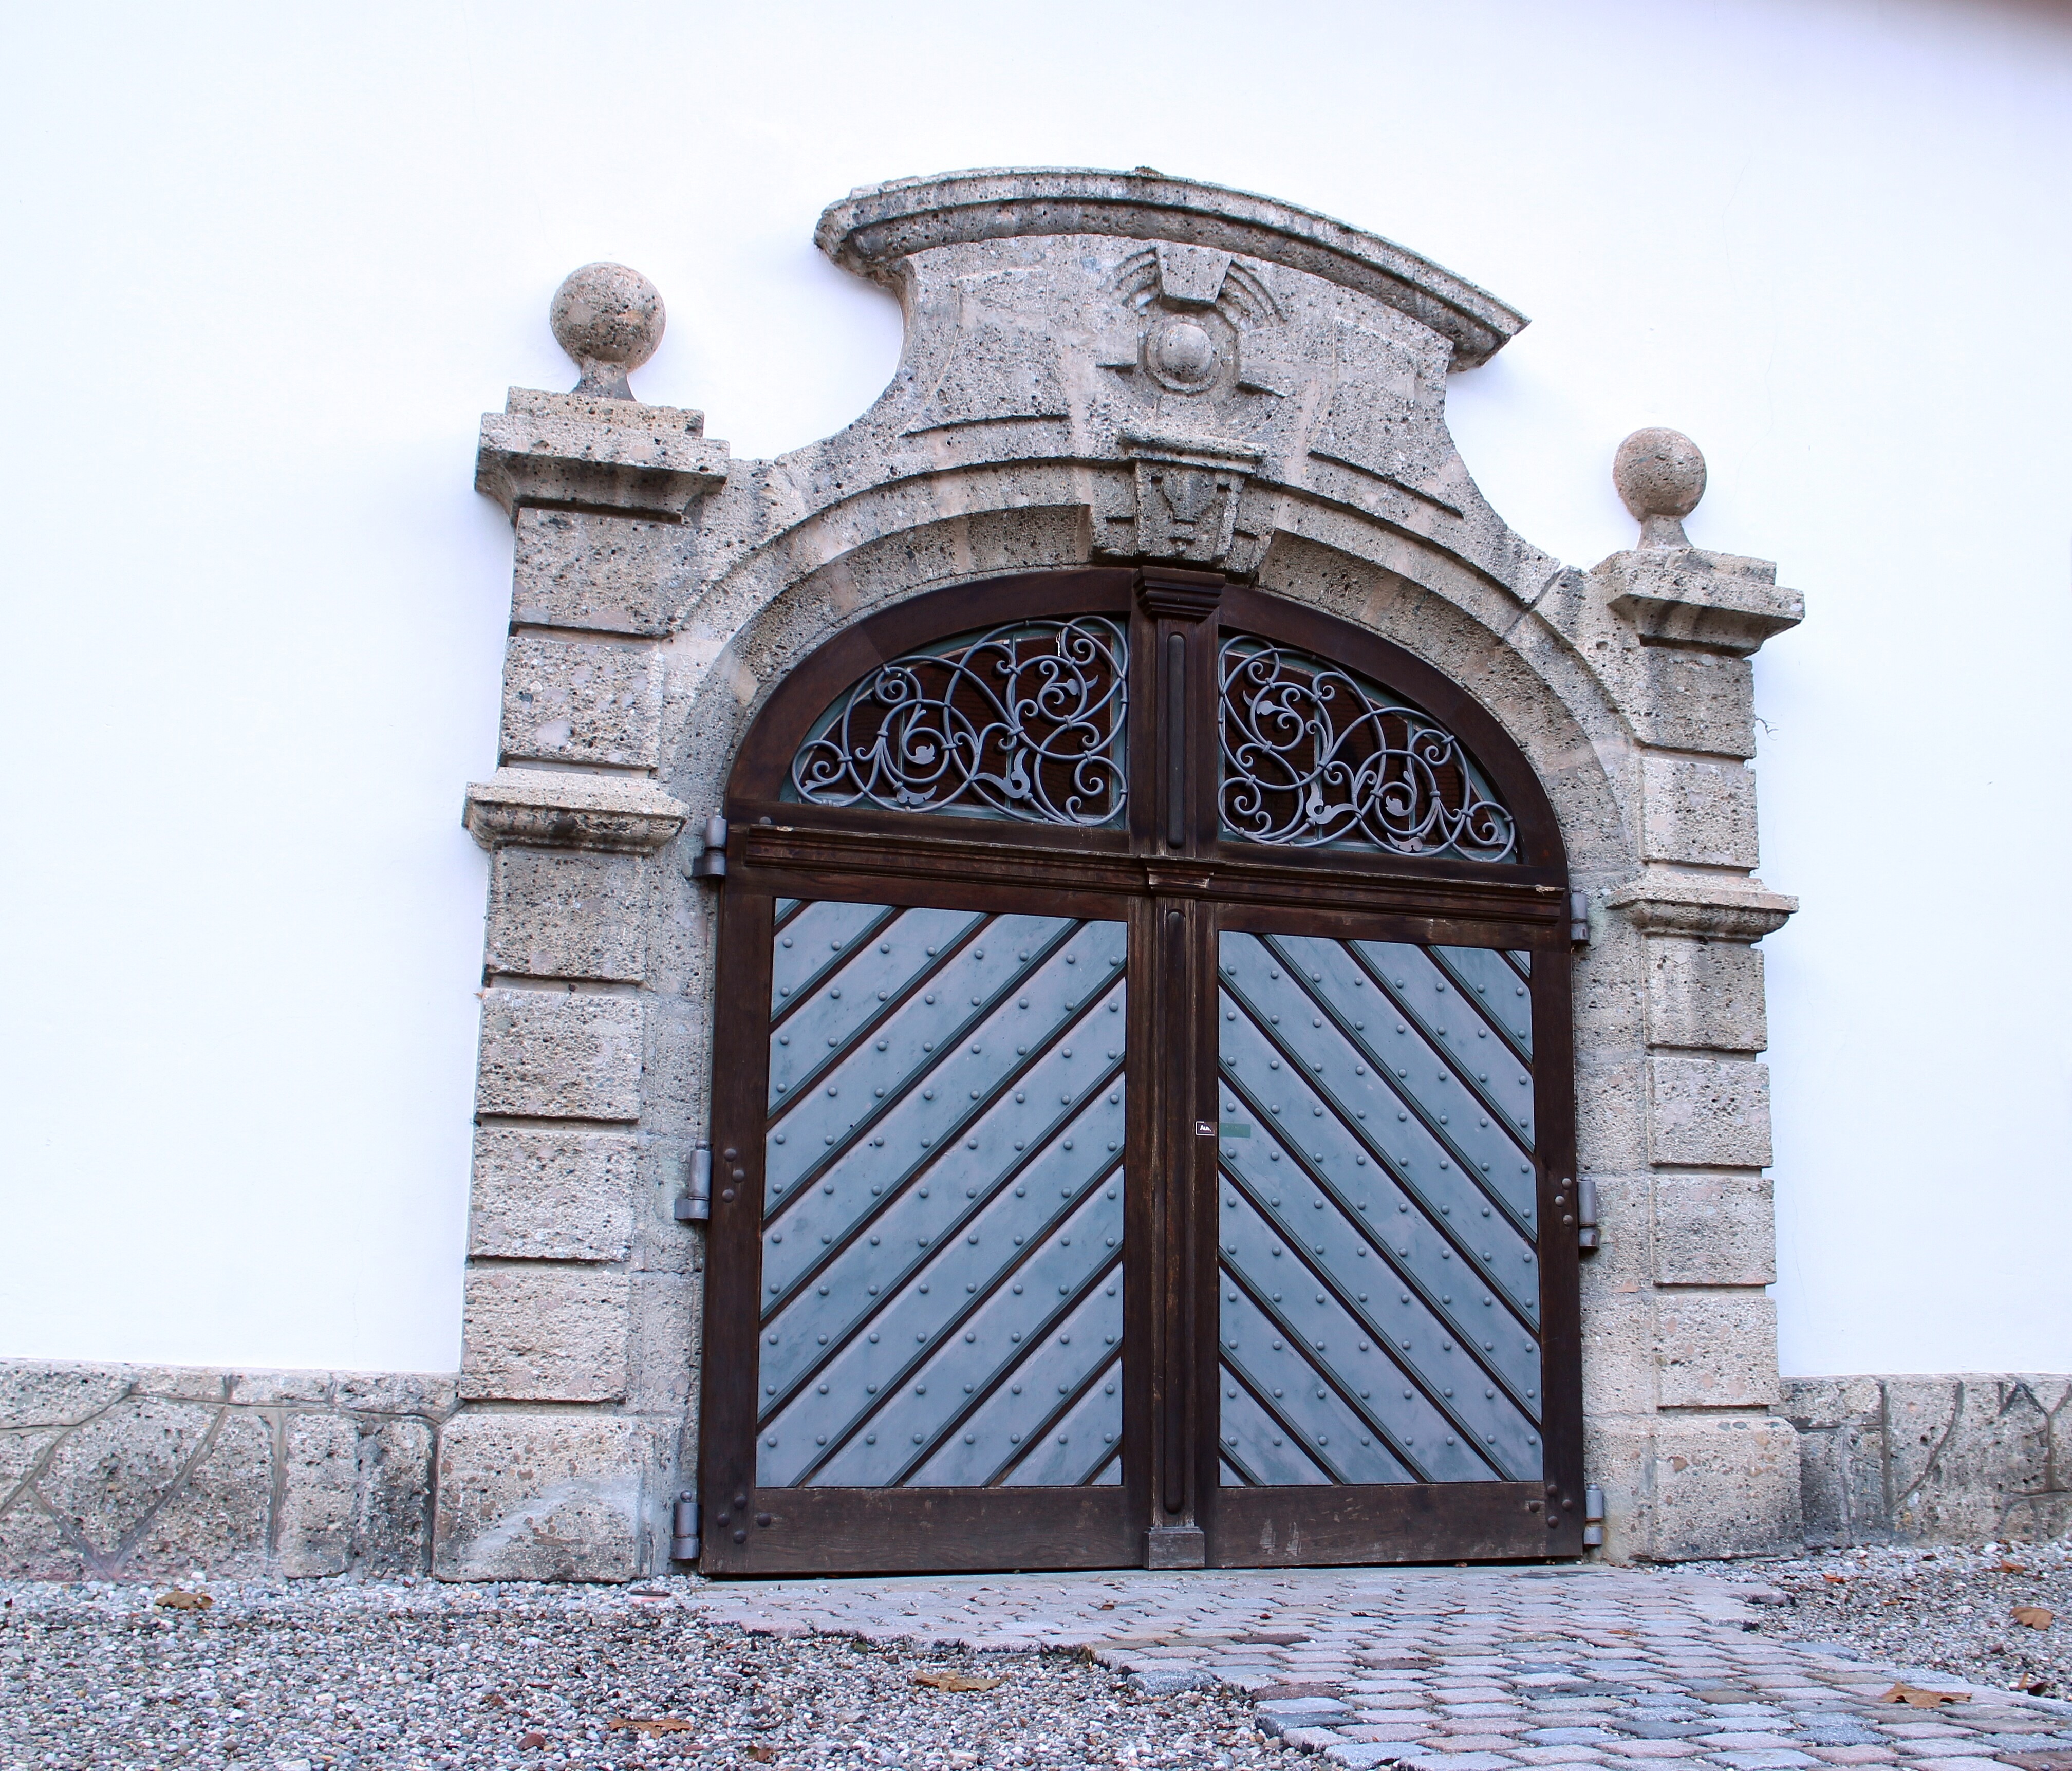
architecture, structure, wood, window, old, arch, column, landmark, facade, blue, door, goal, access, architectural style, input, house entrance, historically, metal fitting, middle ages, hinged door, ancient times, round arch, stone column, wood doors, ancient history, double door